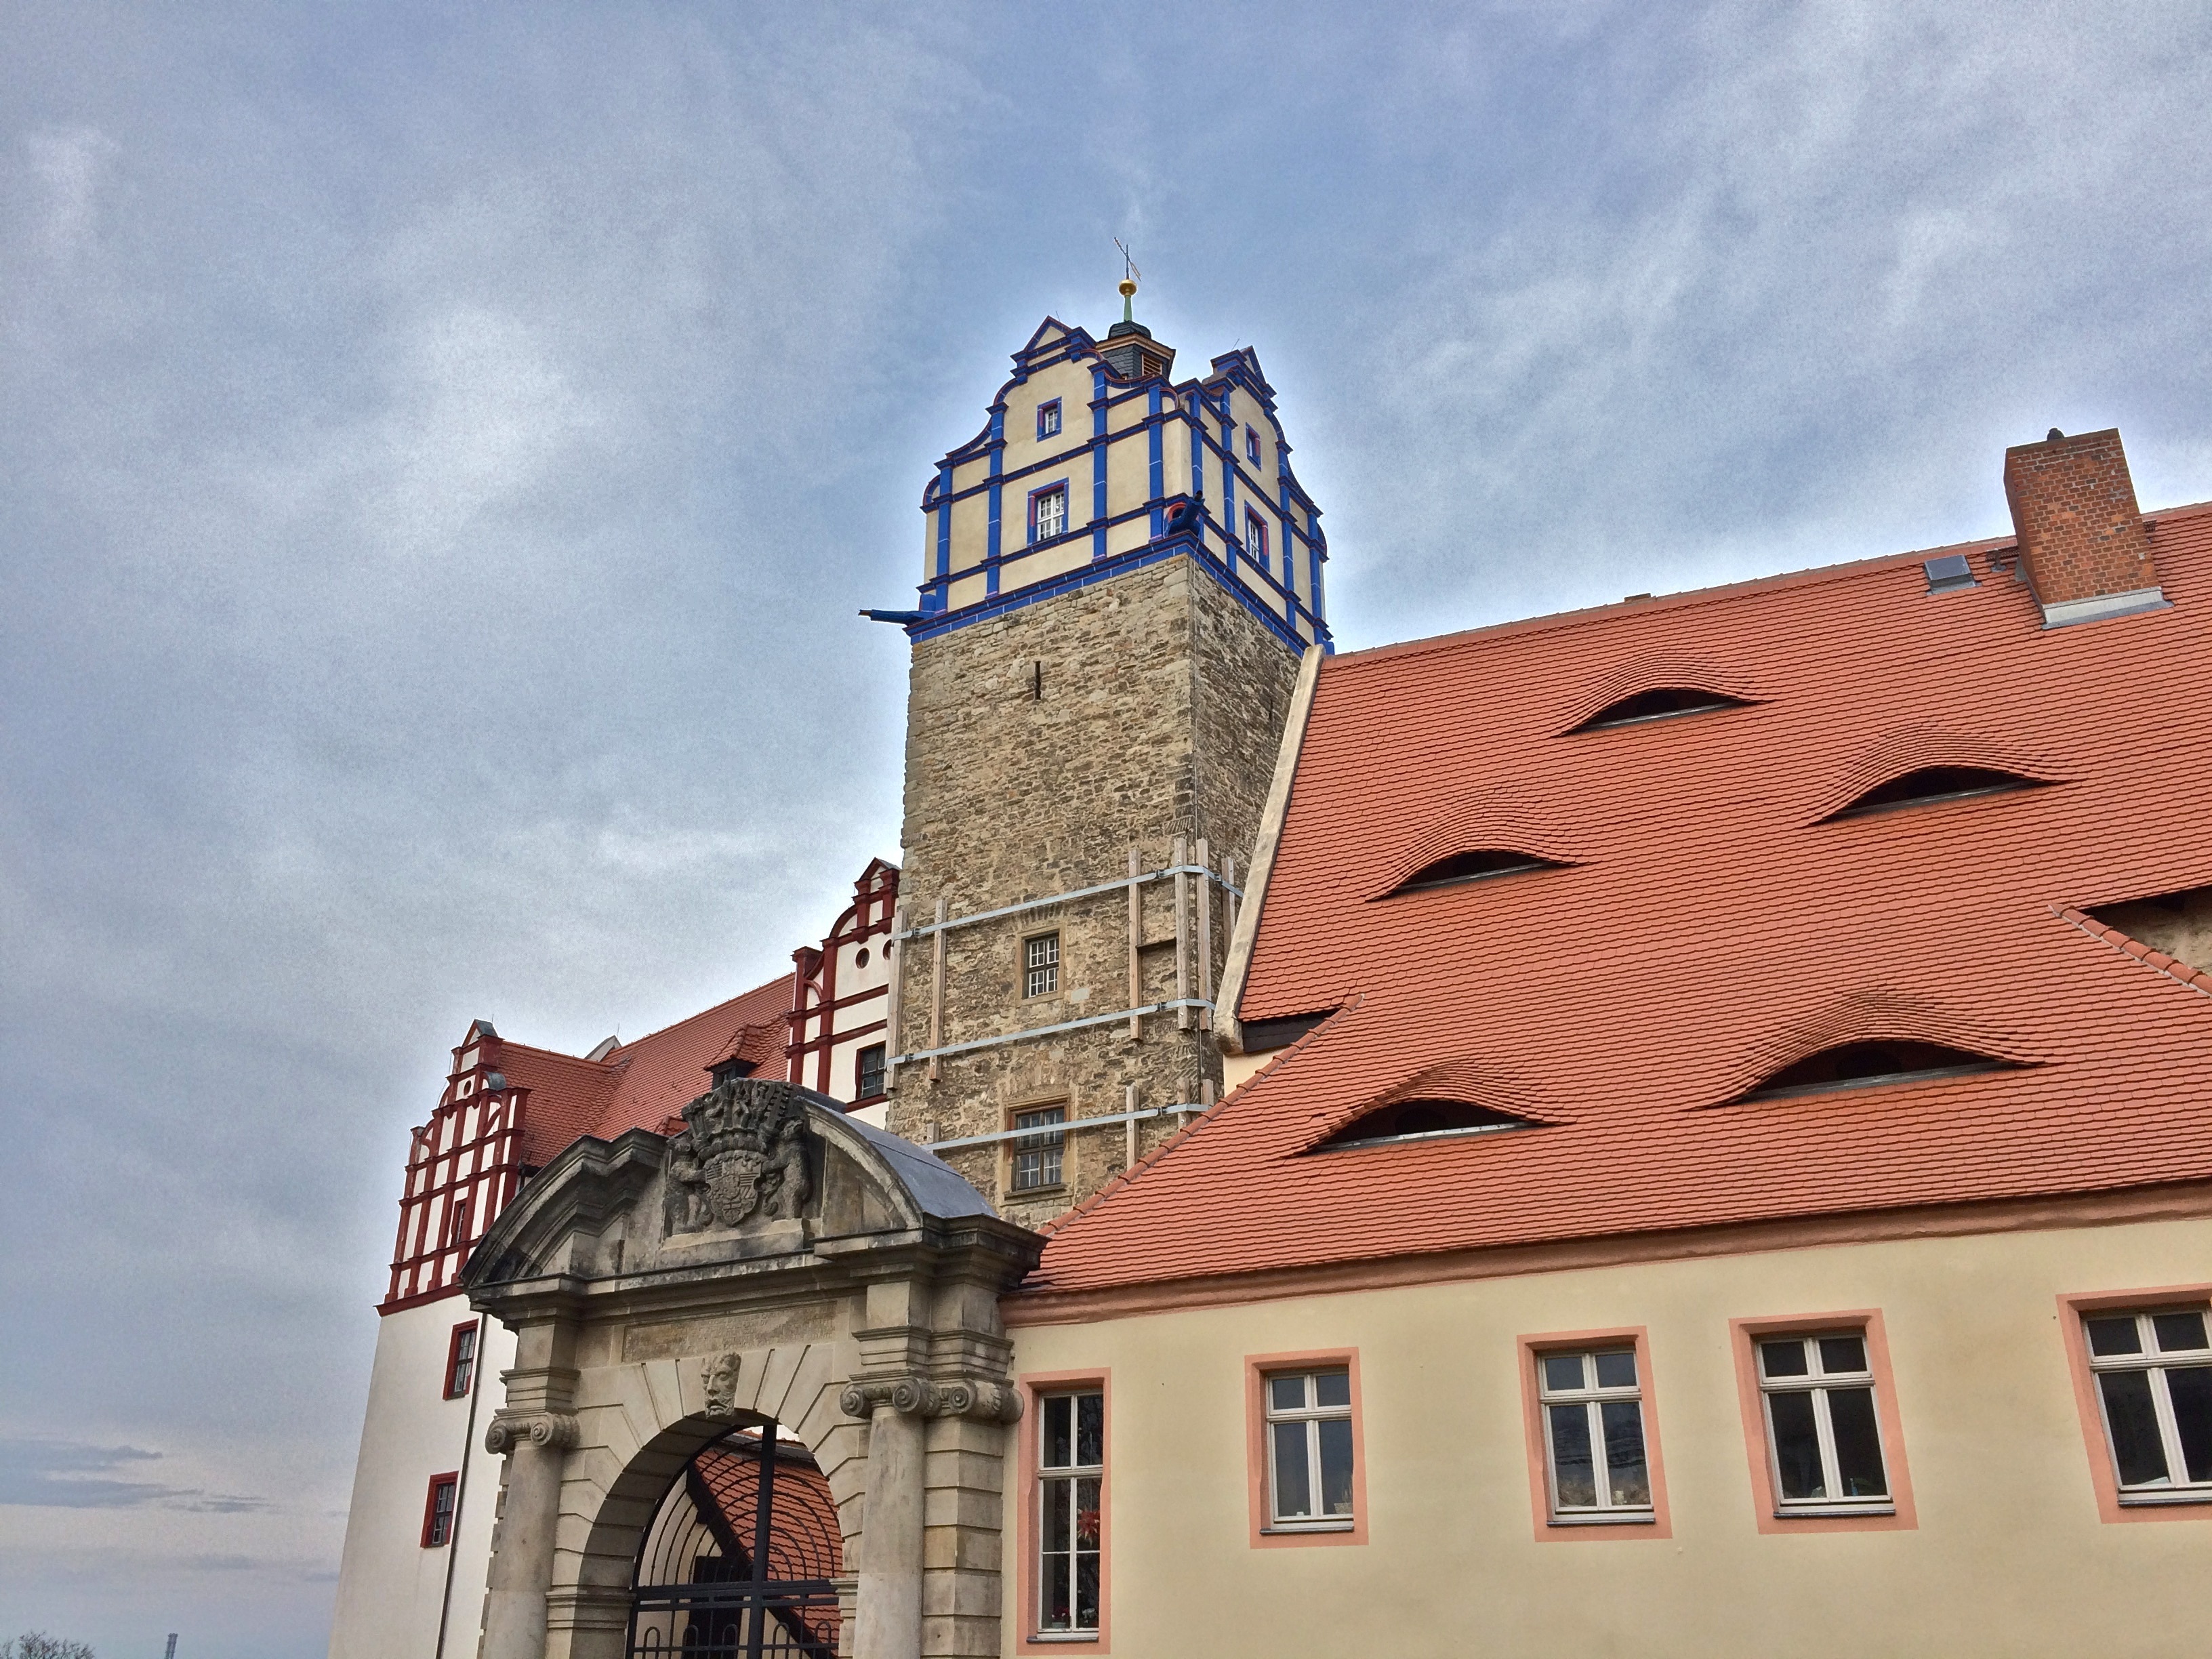
architecture, house, town, building, chateau, downtown, tower, castle, landmark, facade, church, steeple, bernburg, saxony anhalt, saale, urban area